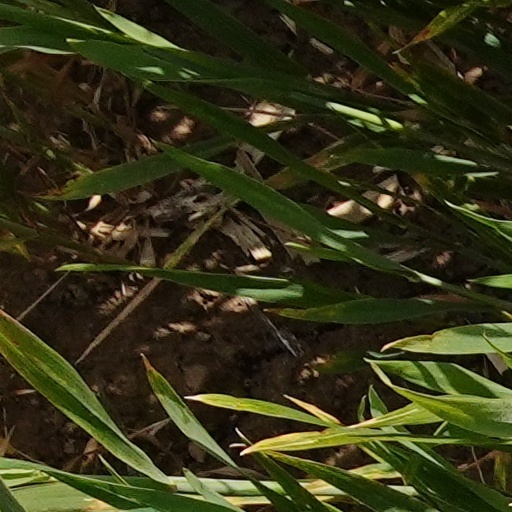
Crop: wheat